Dhikri

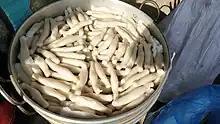
Dhikri, a steam rice dish, popularly made in Tharu community

Dhikri is a Nepalese steamed rice cake primarily prepared by the Tharu people of southern Nepal. It is an essential food for the Maghi festival. It is also served in other festivals such as Dashain and Chhath.